Kyhytysuka

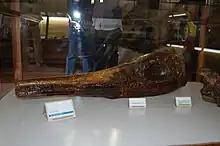
Holotype skull

The most noteworthy trait of "Kyhytysuka" is its unique dentition. The teeth are seated in long, continuous grooves in the premaxilla, maxilla and dentary. In the dentary this groove ends around 20 mm before the orbit. However, the posteriormost dentary teeth are located outside the groove on a shallow alveolar table posterior to the external nares. The dentary toothrow ends before that of the maxilla, leaving the last seven maxillary teeth unopposed. The teeth are slightly recurved lingually and posteriorly, however this may be caused by taphonomy. They are conical with an oval to rounded cross section and the anterior and posterior most teeth are notably smaller than those in the middle of the jaws. An alternating wave-like pattern of tooth replacement can be observed in "Kyhytysuka"'s anterior and posterior teeth, showing either fully erupted functional teeth or non-functional teeth that wouldn't have been erupted in life. The teeth vary between 8 and 26 mm in total size (from the root to the crown), with most of the variation stemming from the root size (crown size varies between 5 and 12 mm). The anterior most teeth are pointed and show little wear, while further back in the jaw teeth are blunt with wear on their apice. Cortés "et al." managed to identify five different dental zones differentiated through size and morphology.